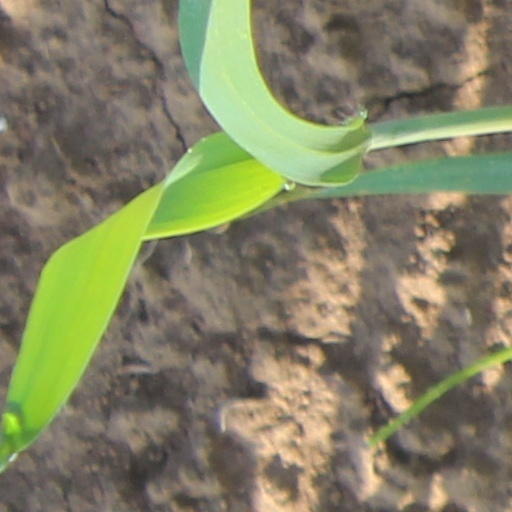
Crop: wheat